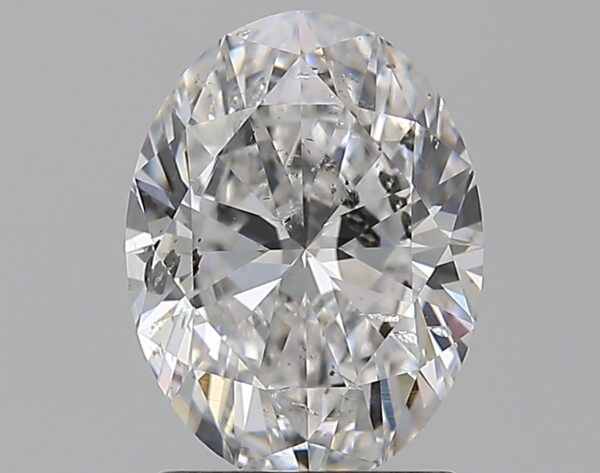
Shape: oval
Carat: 1.51
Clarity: SI2
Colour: E
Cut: EX
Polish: EX
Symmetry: EX
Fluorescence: N
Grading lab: GIA
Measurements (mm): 8.79 x 6.56 x 4.01